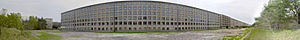
Prora / Historie
Panorama af en hotelblok.
Prora var et enormt ferieanlæg og badehotel opført af nazisterne på Tysklands største ø Rügen. Anlægget, der ligger cirka 150 meter fra Østersøen, blev bygget 1936-1939 som en del af Kraft durch Freude -programmet. Otte identiske seks-etagers hotelblokke nåede at blive bygget, men aldrig taget i brug. Anlægget er interessant og kan også ses som en forløber for industrialismens masseturisme.